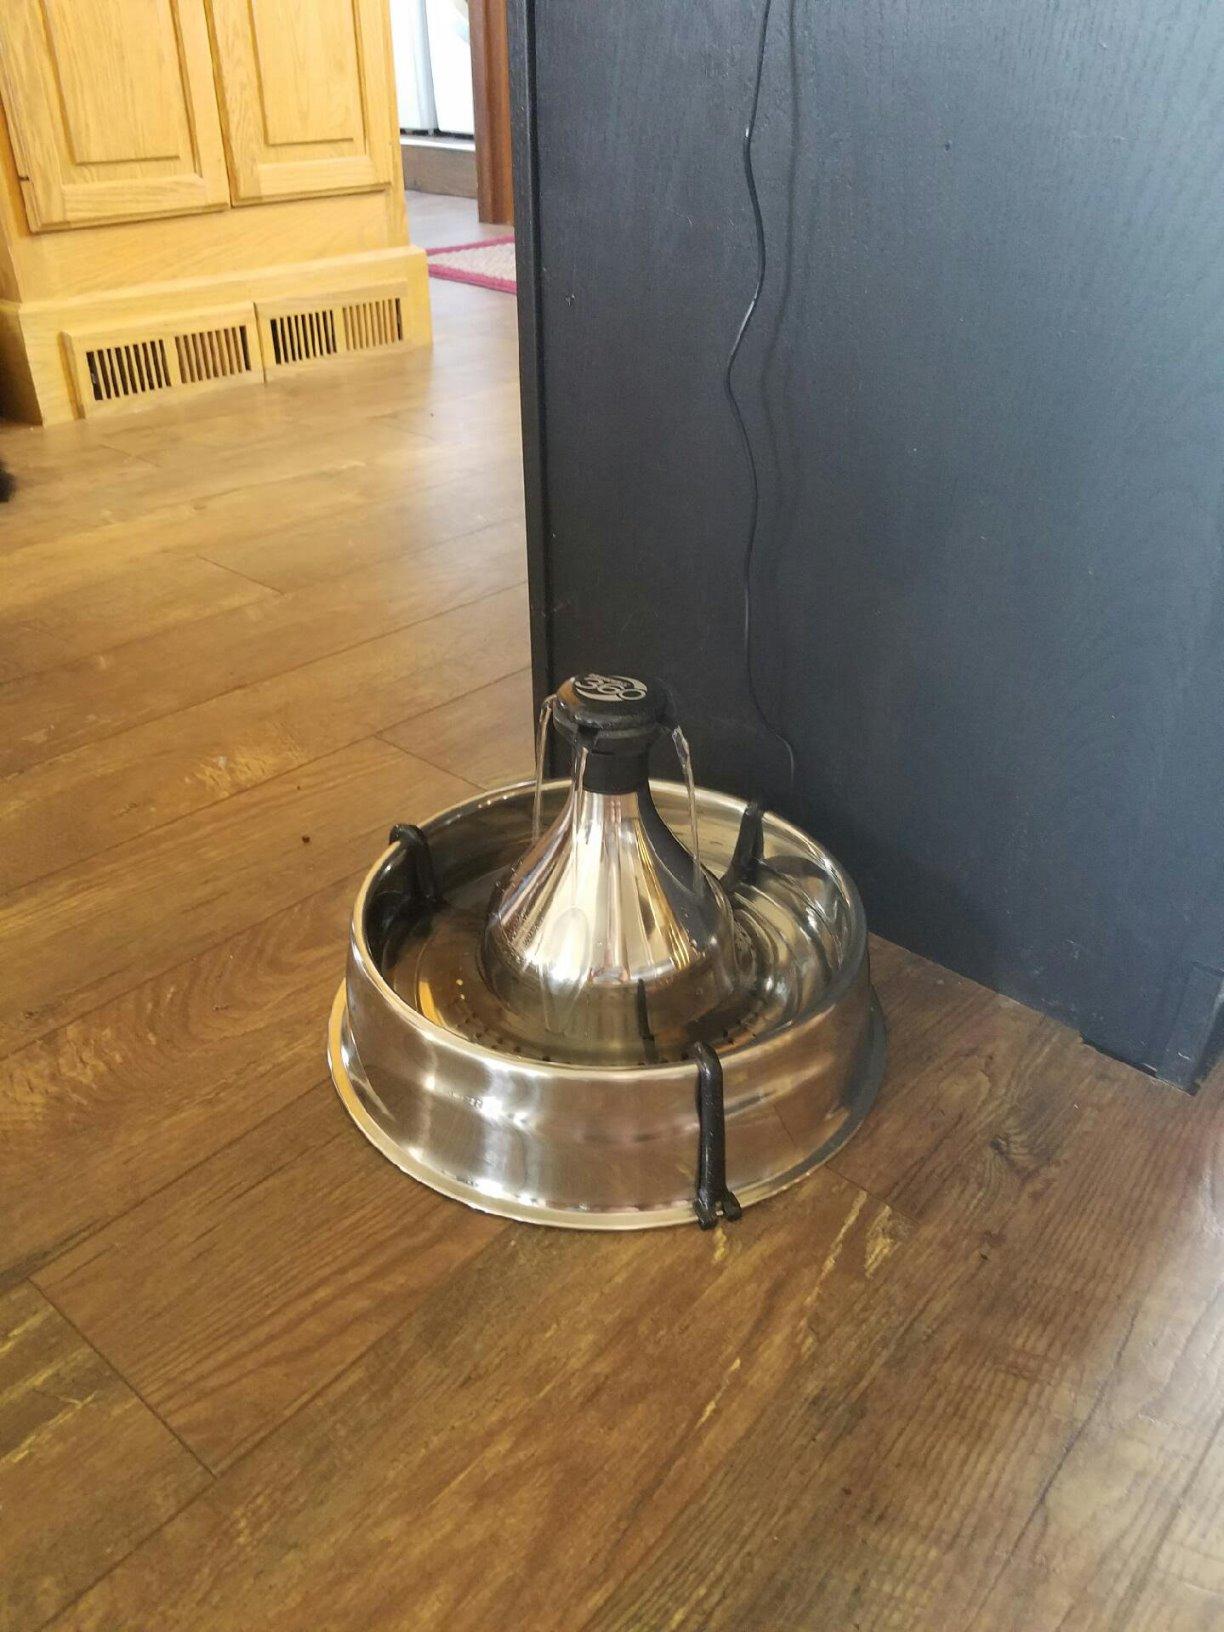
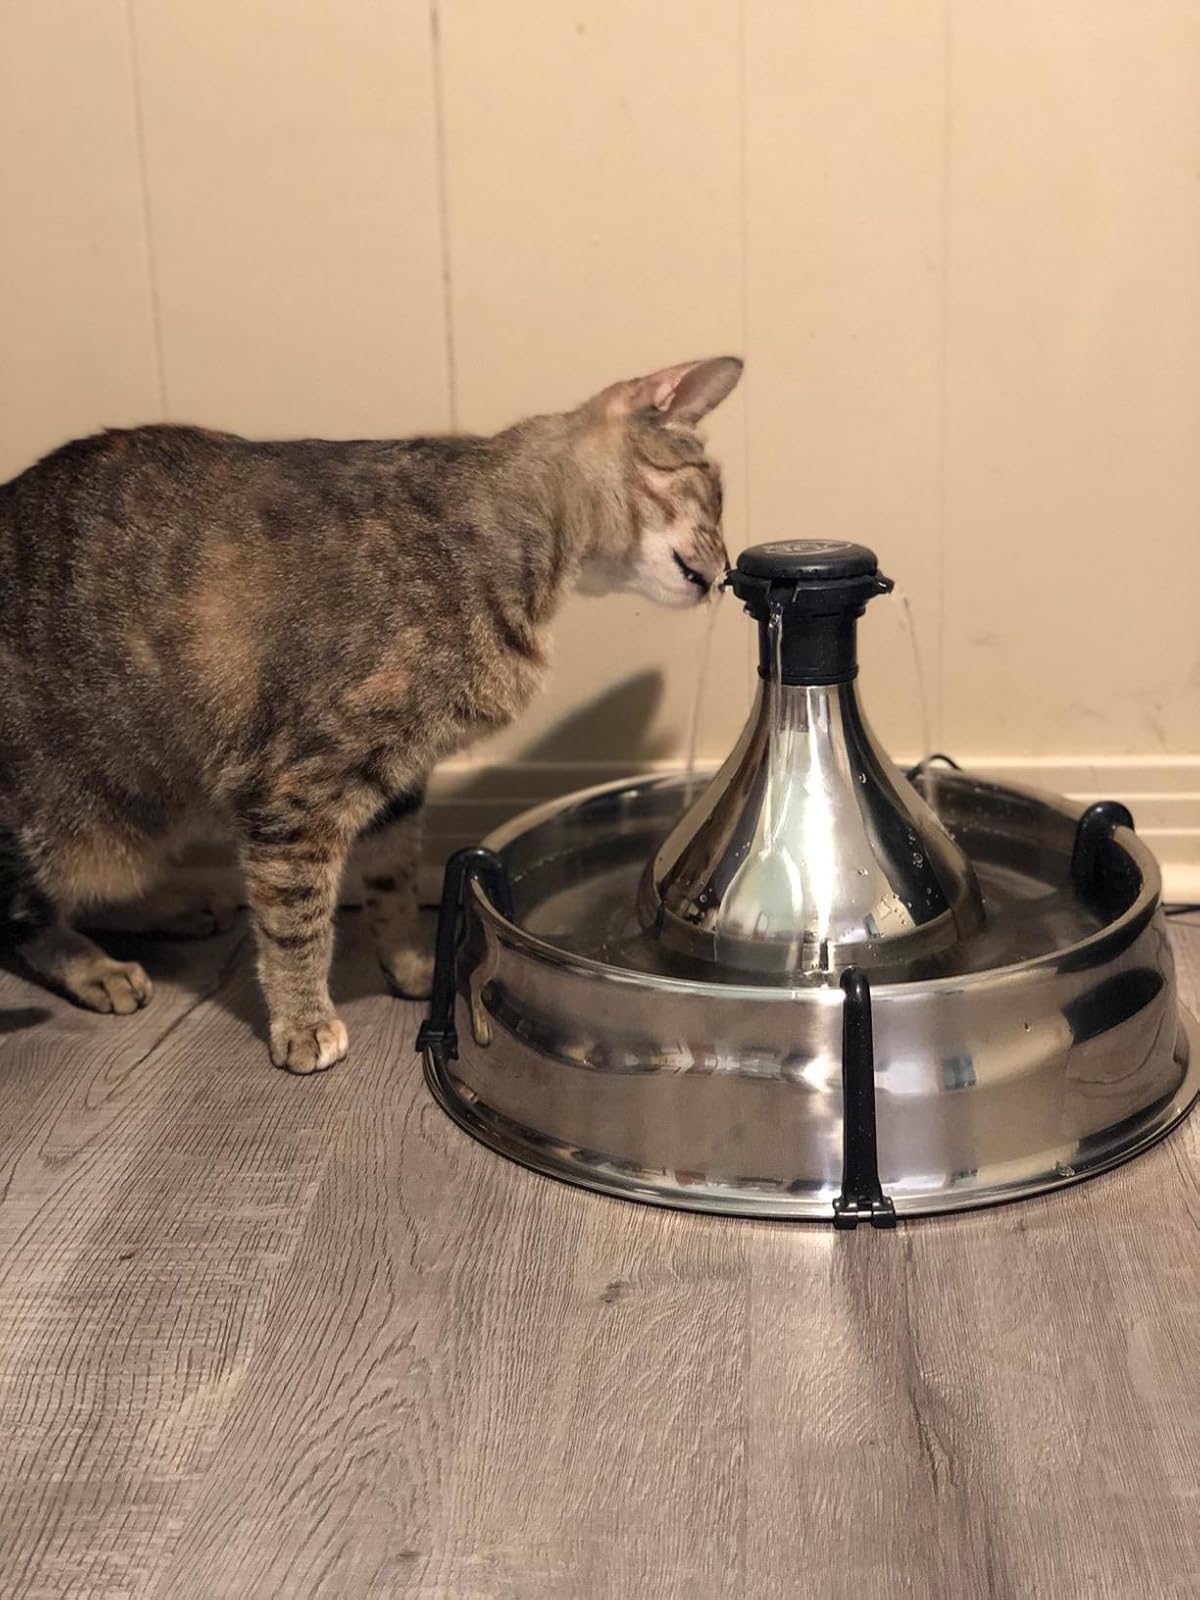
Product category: items_bowl
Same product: yes